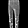
Label: Trouser